Sainte-Marguerite River (Sept-Îles)

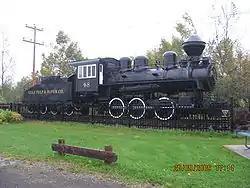
Gulf Pulp and Paper locomotive preserved at Clarke City

The brothers George, James, John and William Clarke, of New York and Toronto, were editors of the Century Dictionary and the Encyclopædia Britannica